Greatness

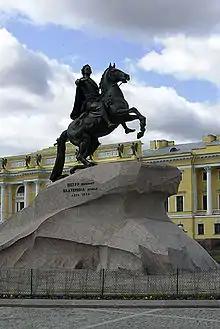
Monument of Peter the Great in Saint Petersburg

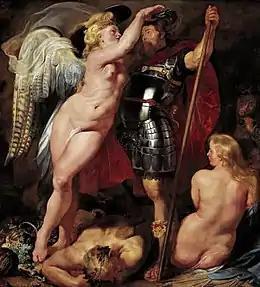
"Coronation of the Hero of Virtue" by Peter Paul Rubens

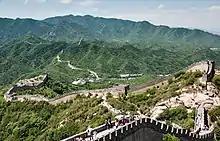
Great Wall of China

Greatness is a concept of a state of exceptional superiority affecting a person or object in a particular place or area. Greatness can also be attributed to individuals who possess a natural ability to be better than all others. An example of an expression of the concept in a qualified sense would be "Hector is the definition of greatness" or "Napoleon was one of the greatest wartime leaders". In the unqualified sense it might be stated "George Washington achieved greatness within his own lifetime", thus implying that "greatness" is a definite and identifiable quality. Application of the terms "great" and "greatness" is dependent on the perspective and subjective judgements of those who apply them. Whereas in some cases the perceived greatness of a person, place or object might be agreed upon by many, this is not necessarily the case, and the perception of greatness may be both fiercely contested and highly idiosyncratic.